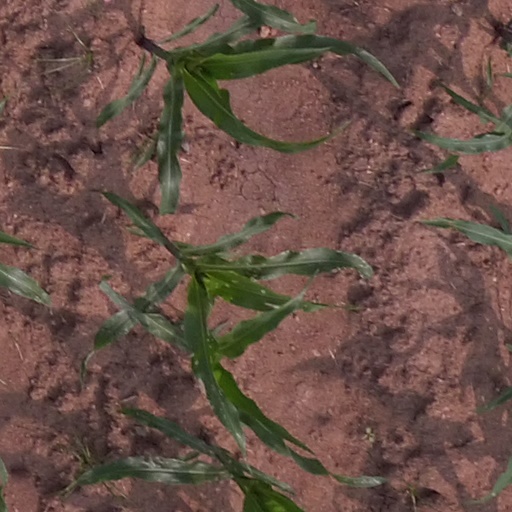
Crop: maize; corn